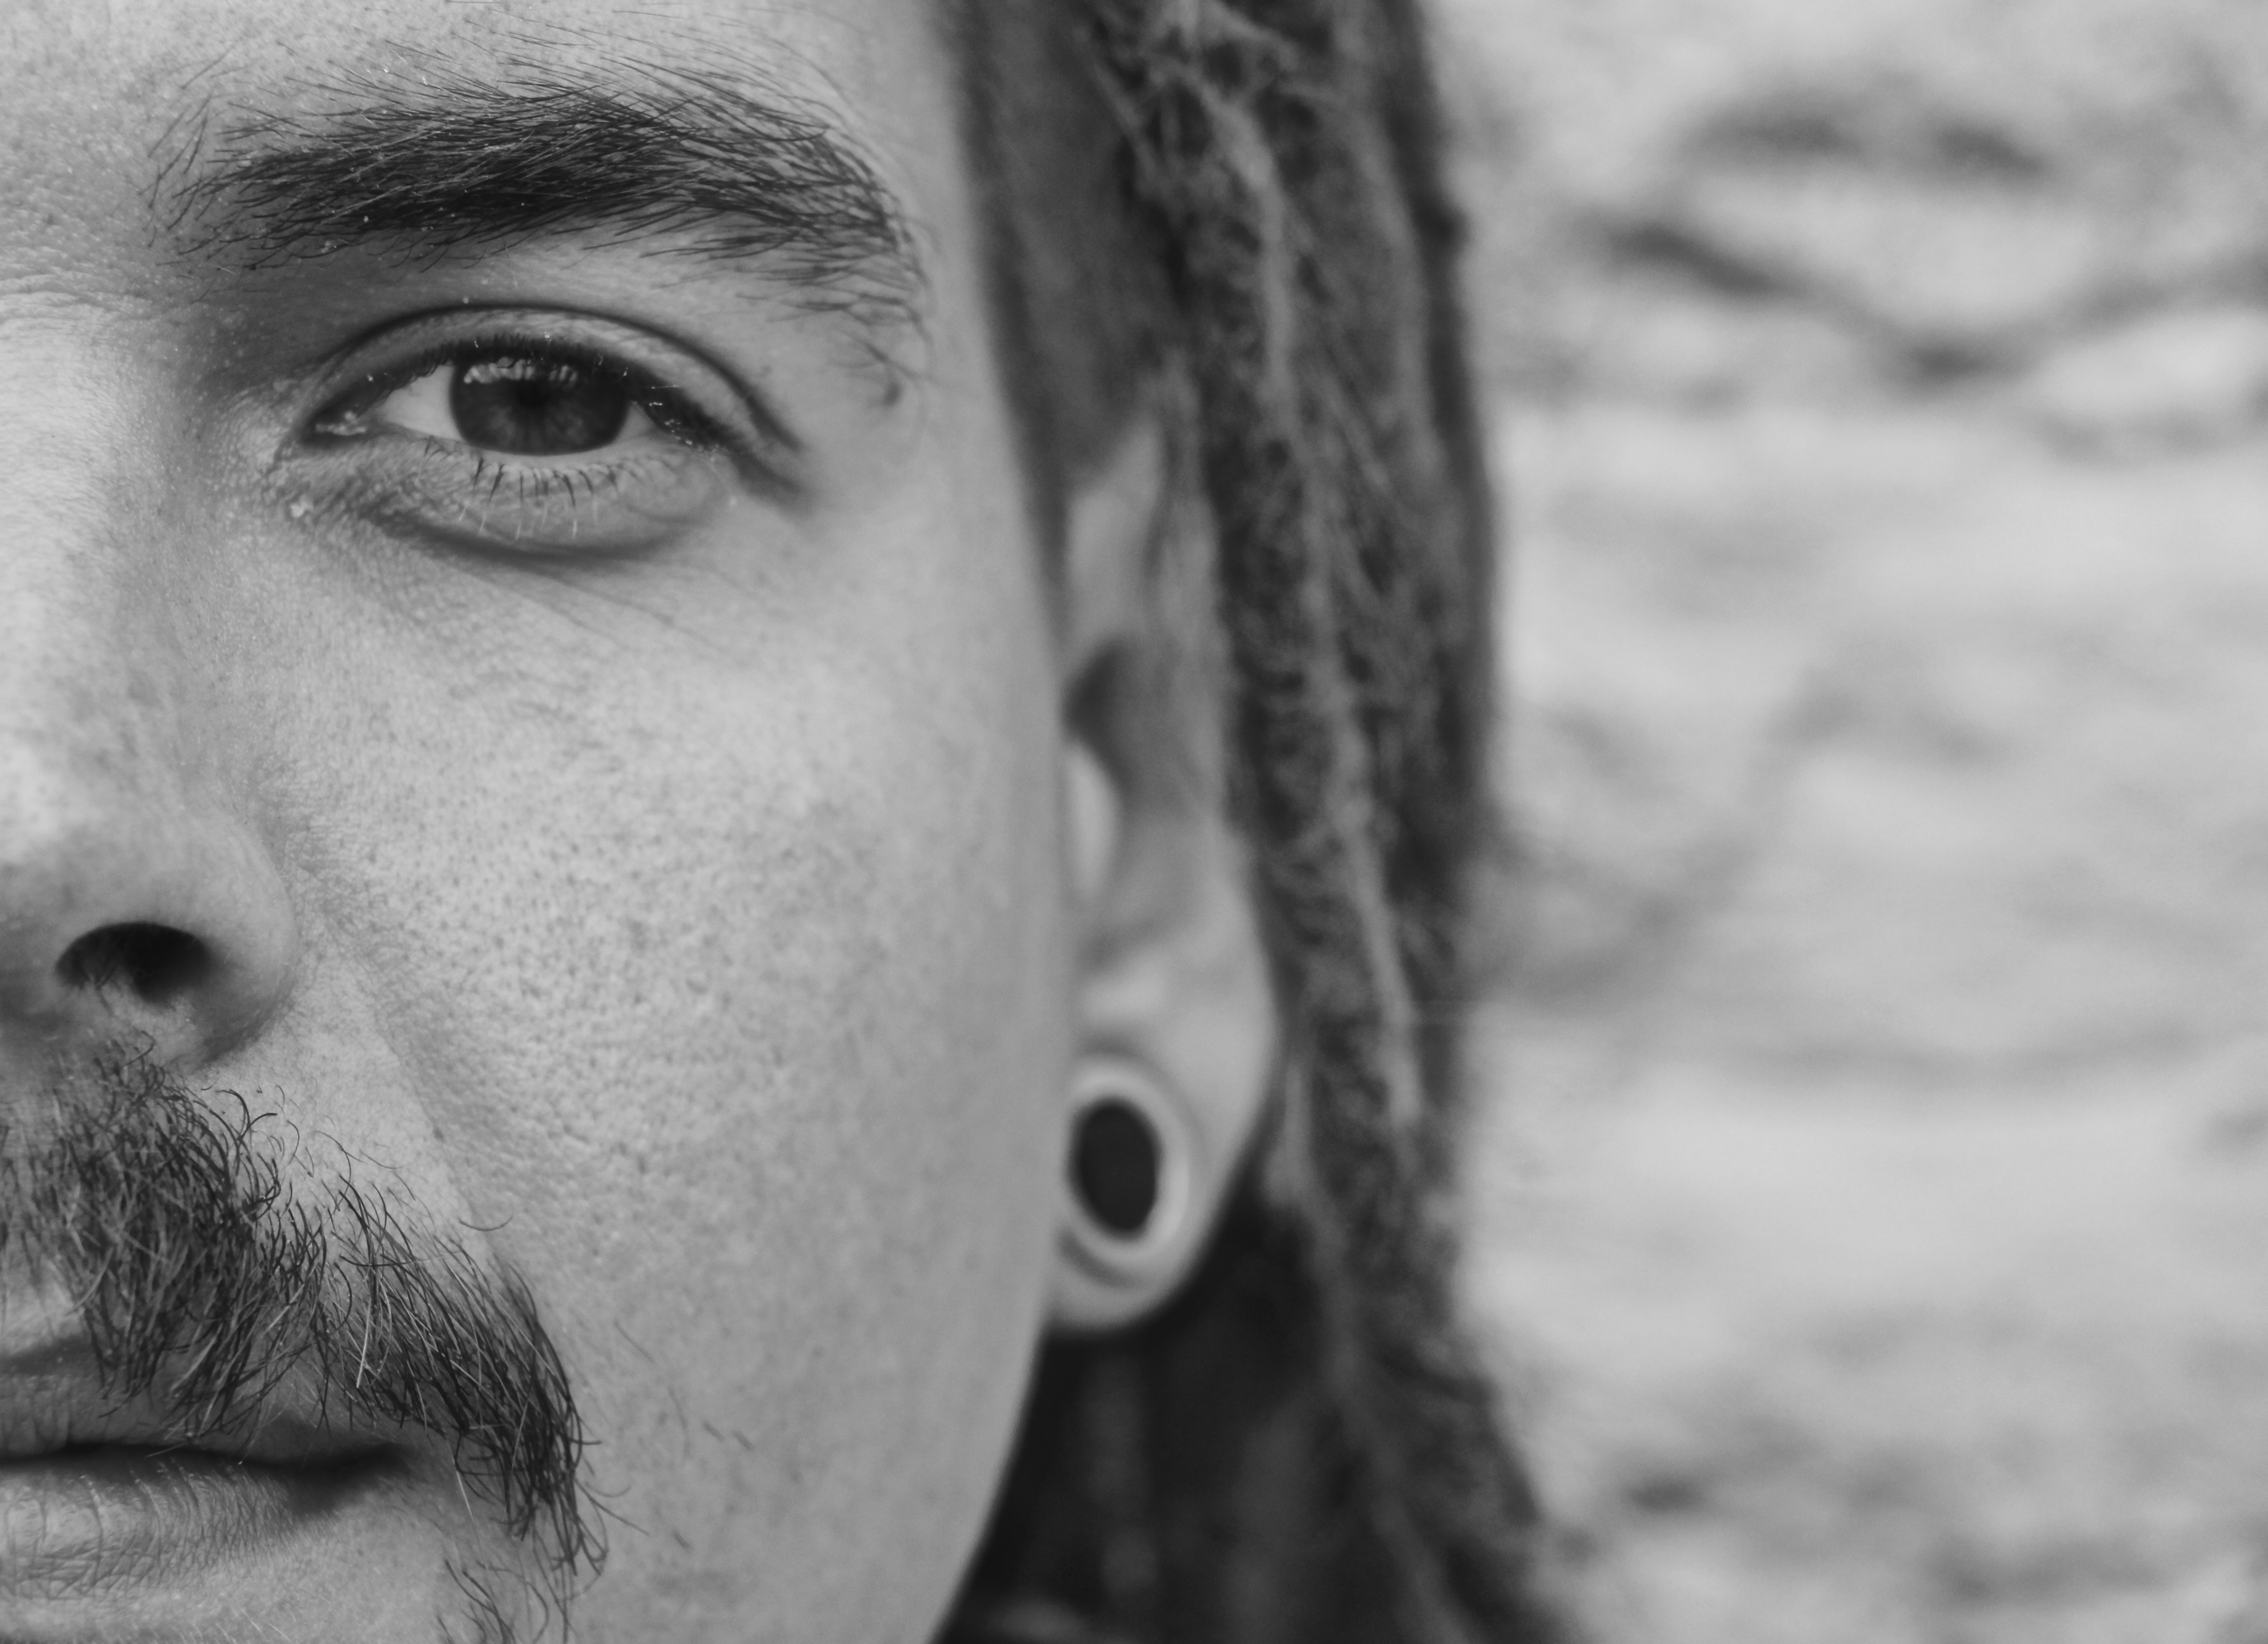
watch, man, person, black and white, hair, white, photography, portrait, black, monochrome, hairstyle, close up, face, nose, eye, head, beauty, organ, emotion, monochrome photography, portrait photography, facial hair